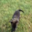
Label: squirrel